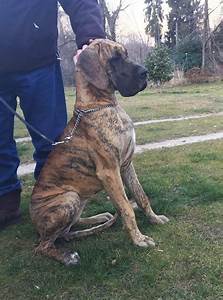
Label: cane